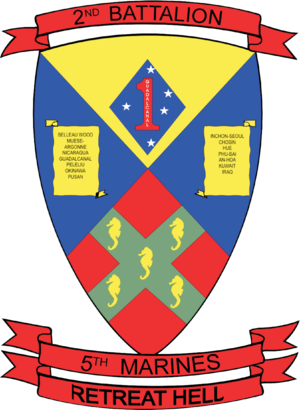
Cet article est une liste des bataillons du Corps des Marines des États-Unis, triés en fonction des missions qu'ils exécutent.